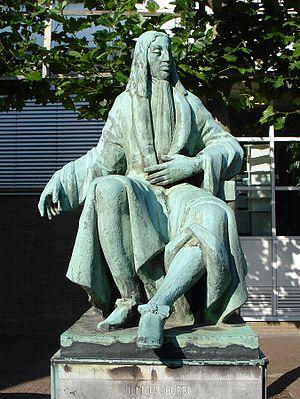
Ulrik Huber, aussi Ulrich Huber ou Ulricus Huber est un juriste frison, professeur de droit néerlandais à l'Université de Franeker et un philosophe politique.